Cal Purdin

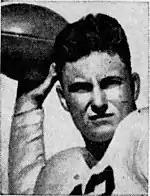
Purdin, c. 1942

Calvin O'Neale Purdin (February 22, 1921 – December 29, 1982) was an American football halfback.